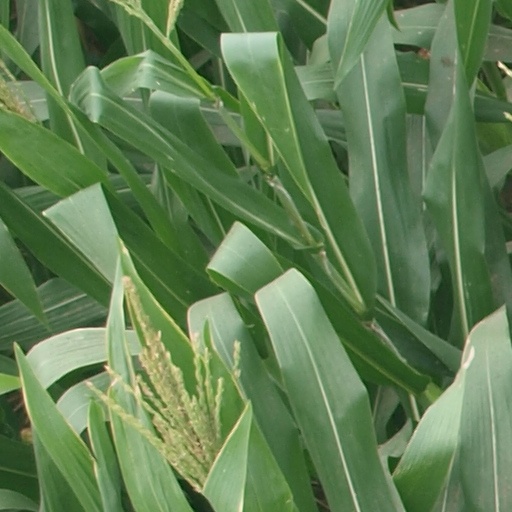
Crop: maize; corn